Colorado Basin, Argentina

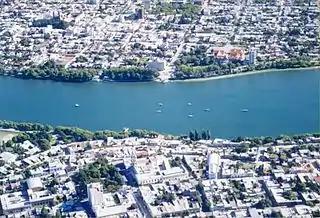
View of Viedma and Carmen de Patagones, separated by the Río Negro

The Colorado Basin stretches across an approximate area of with about onshore, underlying the southernmost Buenos Aires Province and the southeasternmost Río Negro Province. Cities inside the basin are Bahía Blanca and Carmen de Patagones in Buenos Aires Province and Viedma in Río Negro Province, the earliest founded city in Patagonia. The onshore part of the basin is crossed by the eponymous Colorado and Río Negro rivers. Surrounding the Río Negro, many salt lakes are present in the basin.